Phil Manzanera

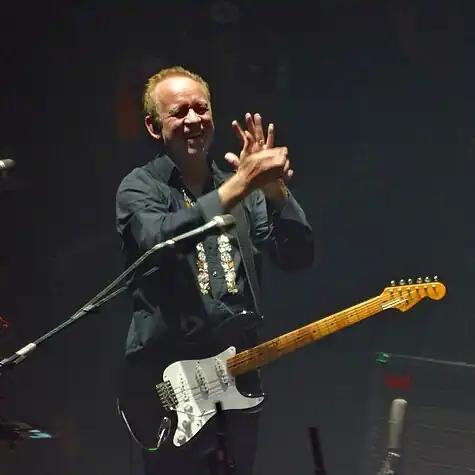
Manzanera with David Gilmour in 2015

Manzanera has played a variety of instruments throughout his career, but he is best known for his "signature" guitar, a 1964 'Cardinal Red' Gibson Firebird VII, with gold-plated pick-ups and tuners. This guitar became widely known to fans after Manzanera posed with it during the photo session that produced the inner gatefold photo for Roxy Music's second album "For Your Pleasure" in 1972, and he has used it regularly throughout his career. Manzanera also frequently uses two custom-made Gibson Les Paul guitars, one of which (picture above) features a mother of pearl inlay in the shape of an iguana. On tour and in the studio, Manzanera also regularly plays Fender Stratocasters, a Fender Telecaster, and Blade guitars. On the evidence of the cover photographs for the "801 Live" album, he also played a Yamaha SG-2000 guitar (as used by Carlos Santana) during the 801 period.